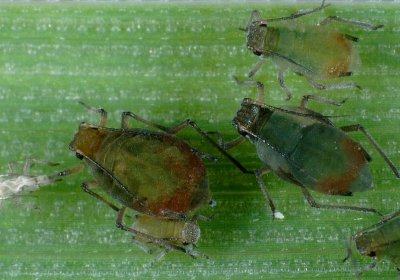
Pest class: bird_cherry_oat_aphid